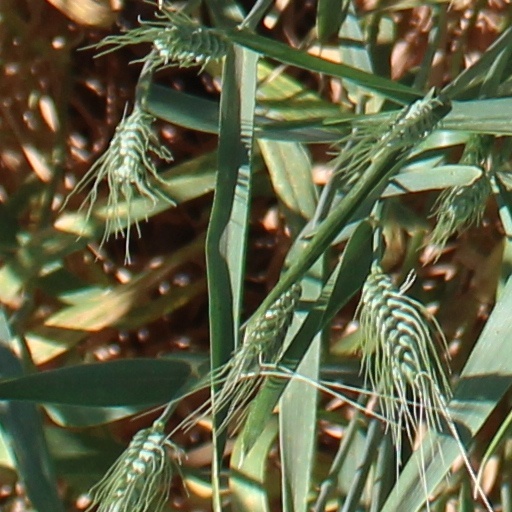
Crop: wheat